Tô Ngọc Vân

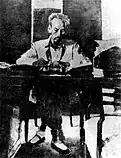
"President Ho working in Bắc Bộ Phủ"

The To Ngoc Van (crater) on Mercury was named in his honour.